Bat for Lashes

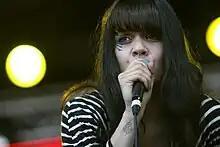

Critical response to the album was mostly favourable, generating a score of 77 on the review aggregator Metacritic. In their review for "Two Suns", "NME" awarded it 8 out of 10, describing the album as "epic in scope and ambition and requires a similarly epic patience to unravel its charms." "Rolling Stone" also rated it favourably, stating "Khan proves she's a powerhouse under her billowy sleeves. She could be the next Kate Bush." However, some critics such as "PopMatters" found problems: reviewing the album, they wrote, "While the weaker songs are definitely not throwaways, they miss the mark in more than one way." "Blender" magazine also felt the album was average, awarding it 3 out 5 stars, saying, "The contrast between Pearl and Natasha isn't always crisply drawn". As with "Fur and Gold", Khan was nominated for the Mercury Prize for "Two Suns". In 2010, she won Best Alternative Act at the UK Asian Music Awards and received a second BRIT Award nomination for British Female Solo Artist.